H. L. Bateman

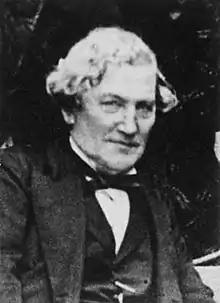
Hezekiah Linthicum Bateman in about 1870

Hezekiah Linthicum Bateman (December 6, 1812March 22, 1875), was an American actor and manager.